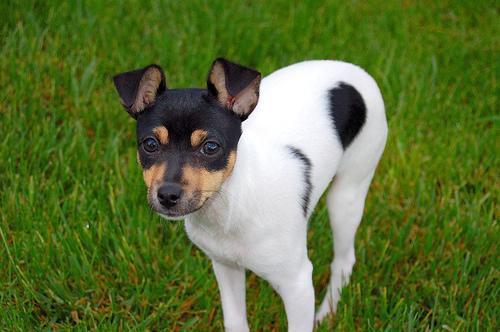
toy_terrier